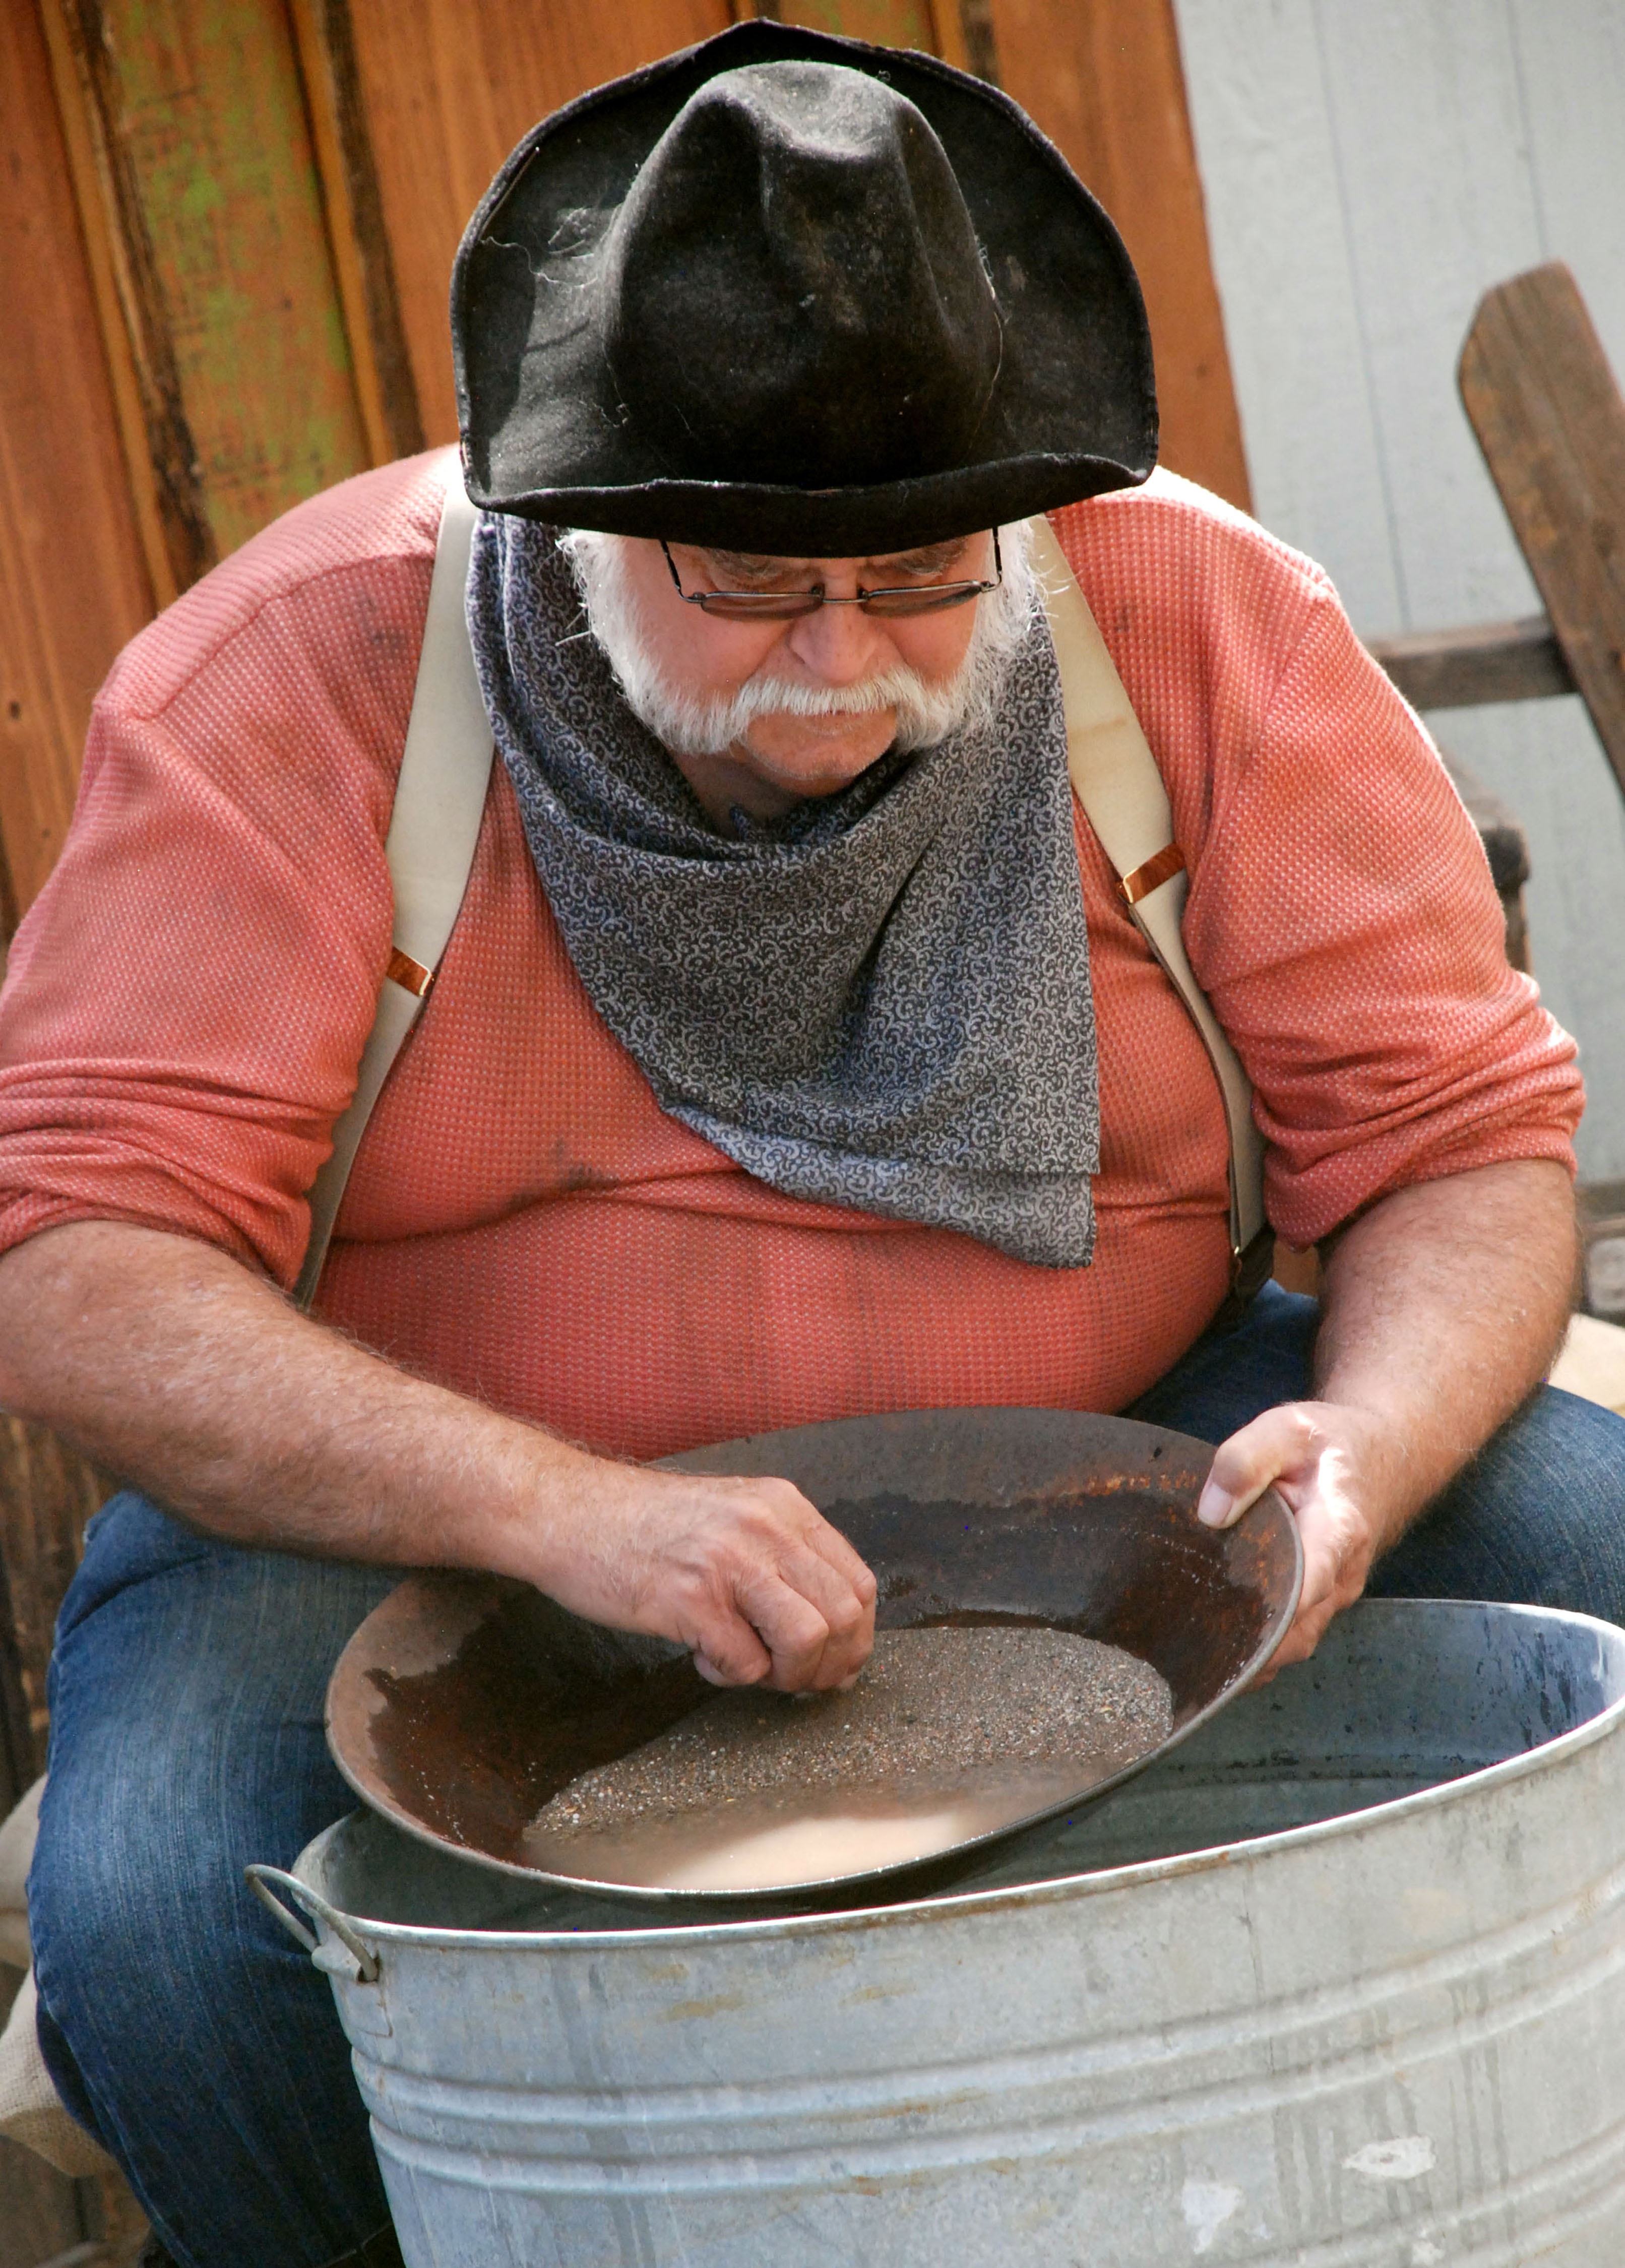
man, person, old, male, child, art, fat, panning, western, prospector, muttonchops, human positions